Ian Miller (basketball)

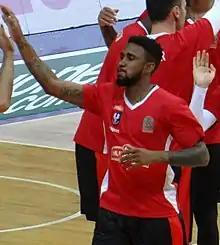
Miller with Uşak Sportif in December 2017

Ian Bennet Miller (born September 28, 1991) is an American professional basketball player for Khasyn Khuleguud of The League. He played college basketball for Florida State University before playing professionally in Italy, Kazakhstan, Turkey, France, Israel, and Greece, Mongolia.